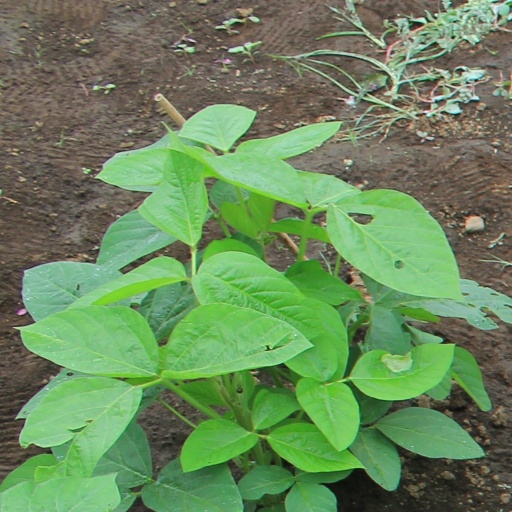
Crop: soybean